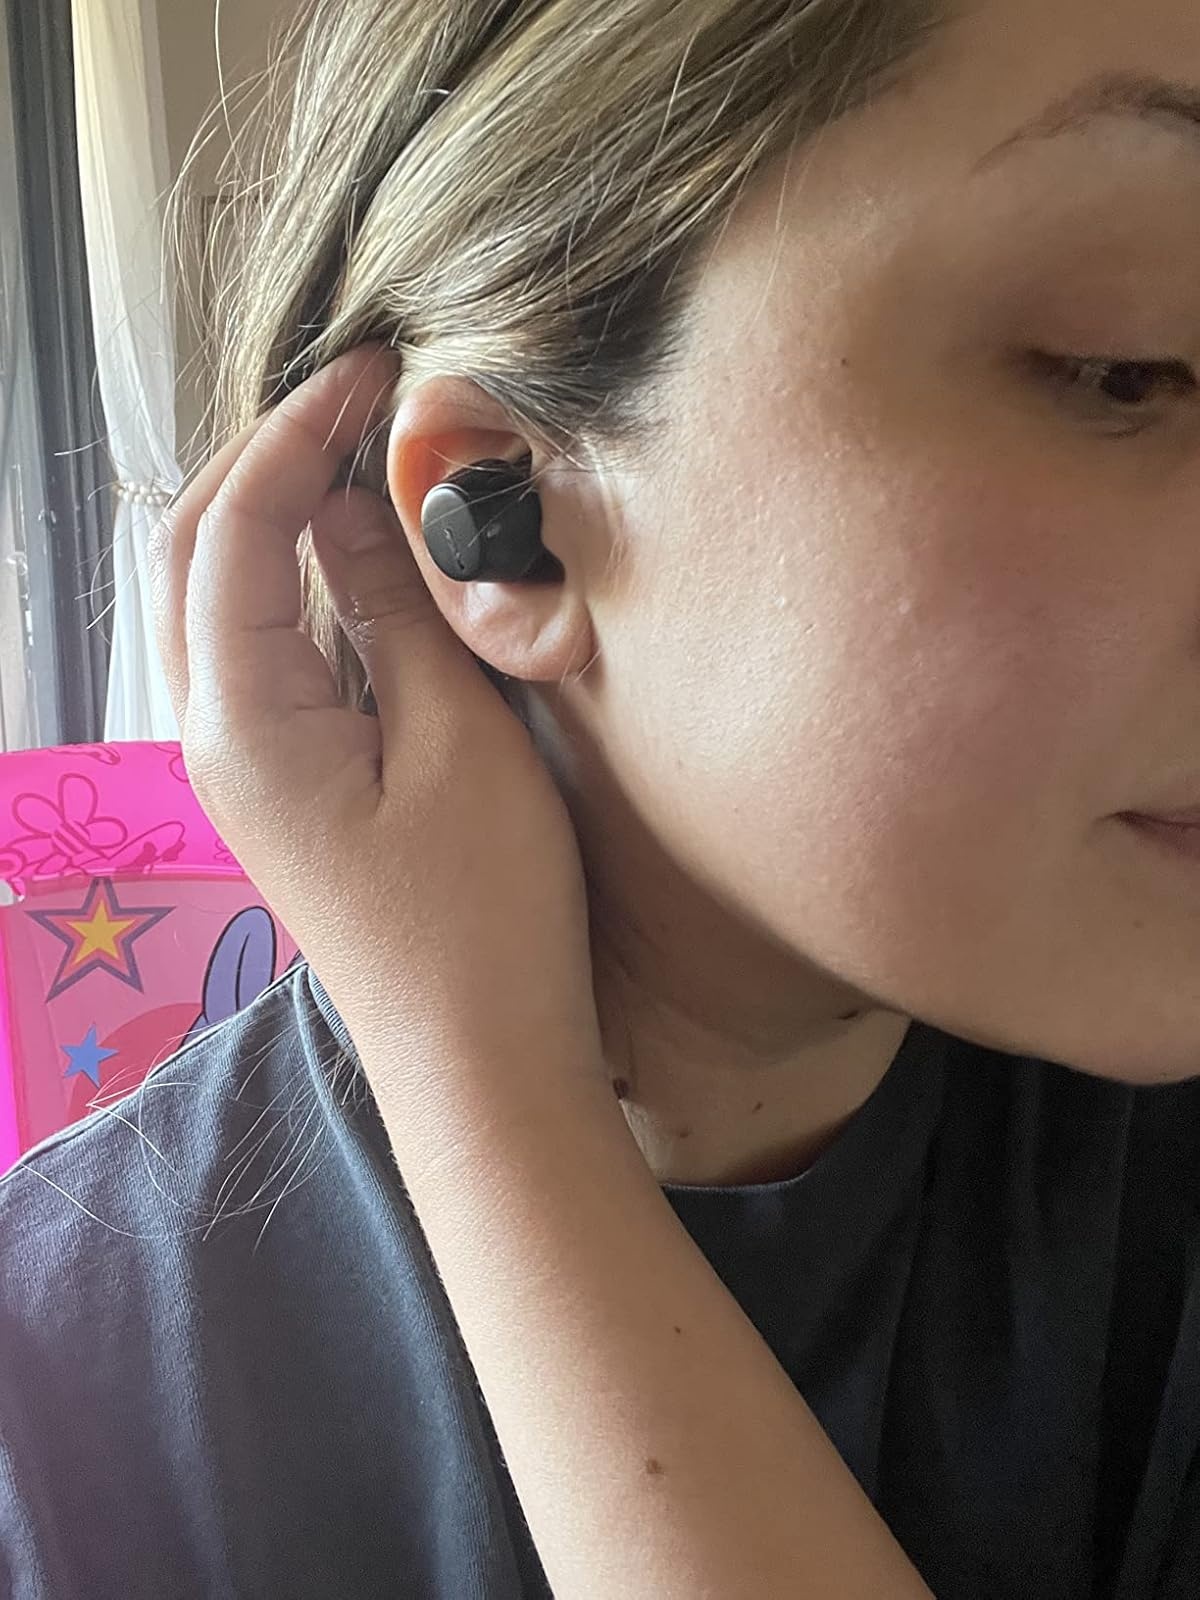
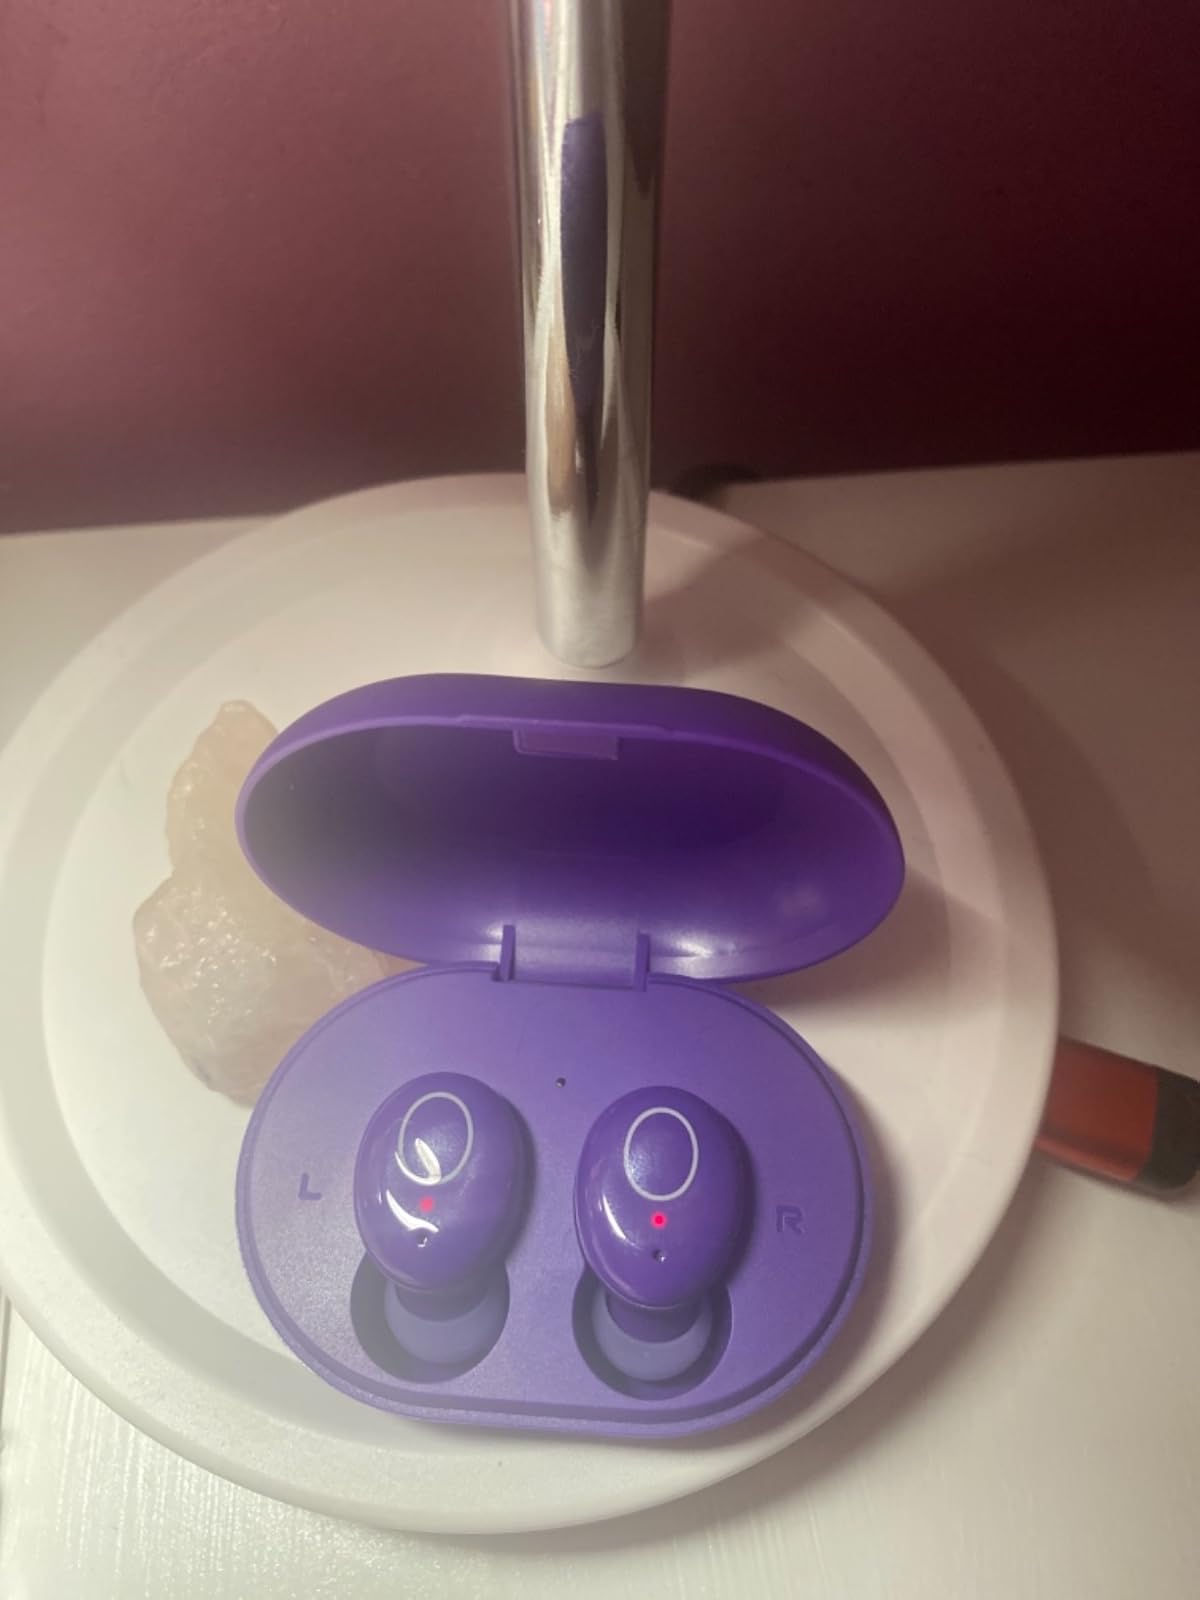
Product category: earbuds
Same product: no